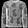
Label: Pullover